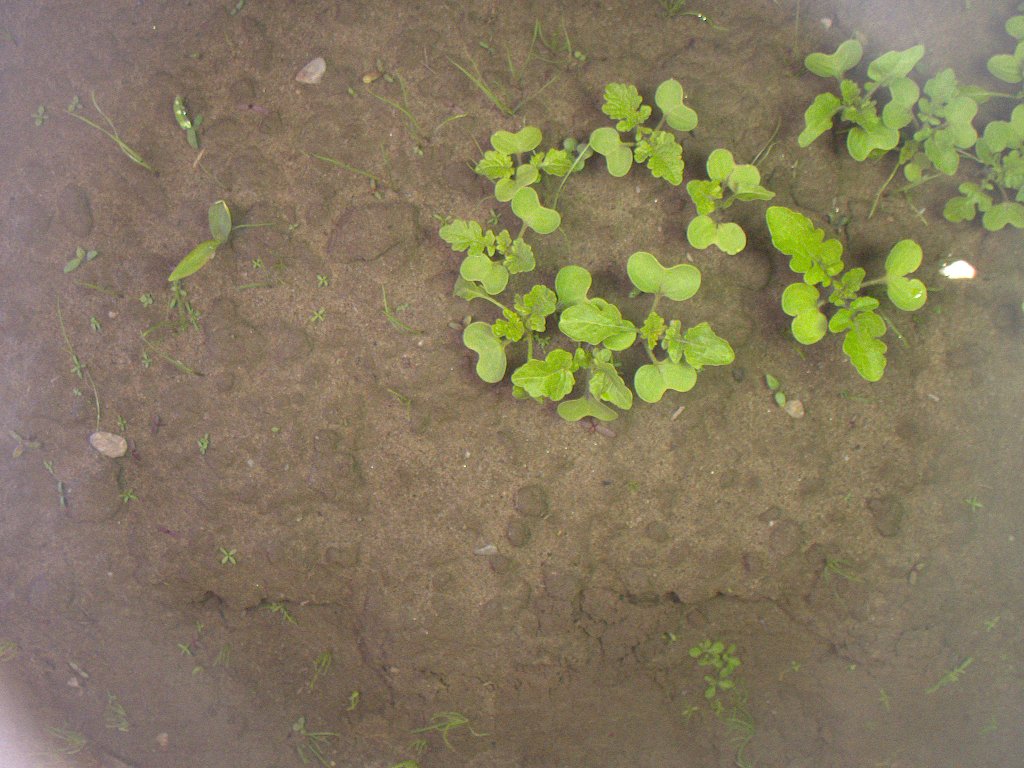
Crop: maize
Objects: maize, stem_maize